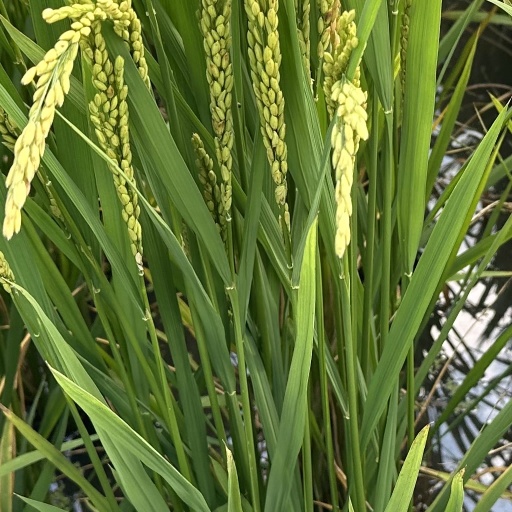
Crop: rice